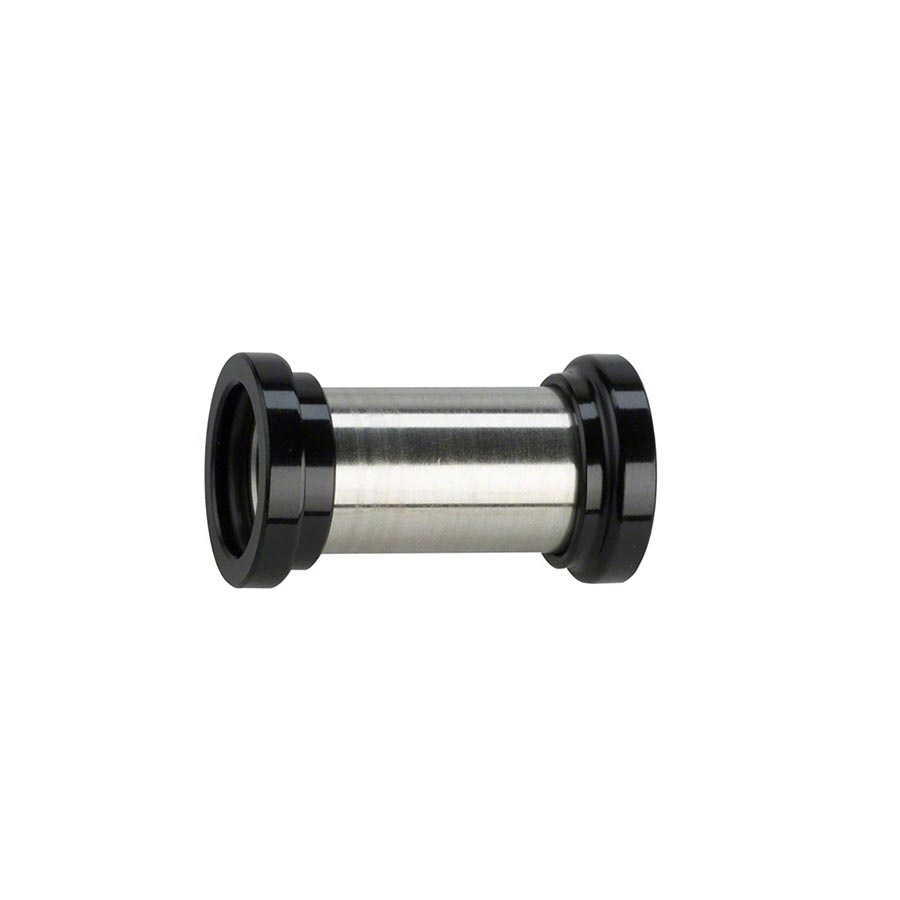
RockShox Rear Shock Mounting Hardware - 3-Piece 1/2" 10 x 20.0
.top{margin-bottom:30px;}.top li{margin-left:5%;margin-right:5%;margin-top:10px;line-height:120%;list-style-position:outside;} RockShox Rear Shock Mounting Hardware - 3-Piece 1/2" 10 x 20.0. Rear Shock Mounting Hardware Designed to fit RockShox rear shocks except the BAR (contact SRAM for 12mm BAR hardware) Compatible with most 1/2"x1/2" rear shock eyelets. Consult manufacturer for compatibility 1 kit required per eyelet (2 kits required per rear shock) table{border-collapse:collapse;width:100%;}td{text-align: left;padding: 8px;font-weight:350;}tr:nth-child(even){background-color:#f2f2f2}th{background-color:#eb212e;color:white;text-align:left;padding:8px;}.desc ul{font-size:24px;font-weight:600;margin-left:-25px;padding-top:35px;border-top:3px solid #f0f0f0;}.desc li{list-style:none;border-bottom:4px solid #eb212e;width:142px;} TECH SPECS Bolt Mount Diameter 10 Frame Mount Width 20
Brand: RockShox
Category: Sporting Goods > Outdoor Recreation > Cycling > Bicycle Parts